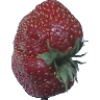
Label: Strawberry Wedge 1